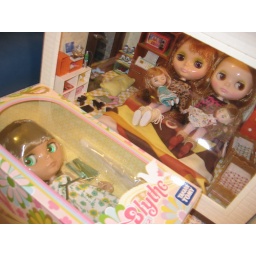
The sisters in house and looking the new girl - Coco